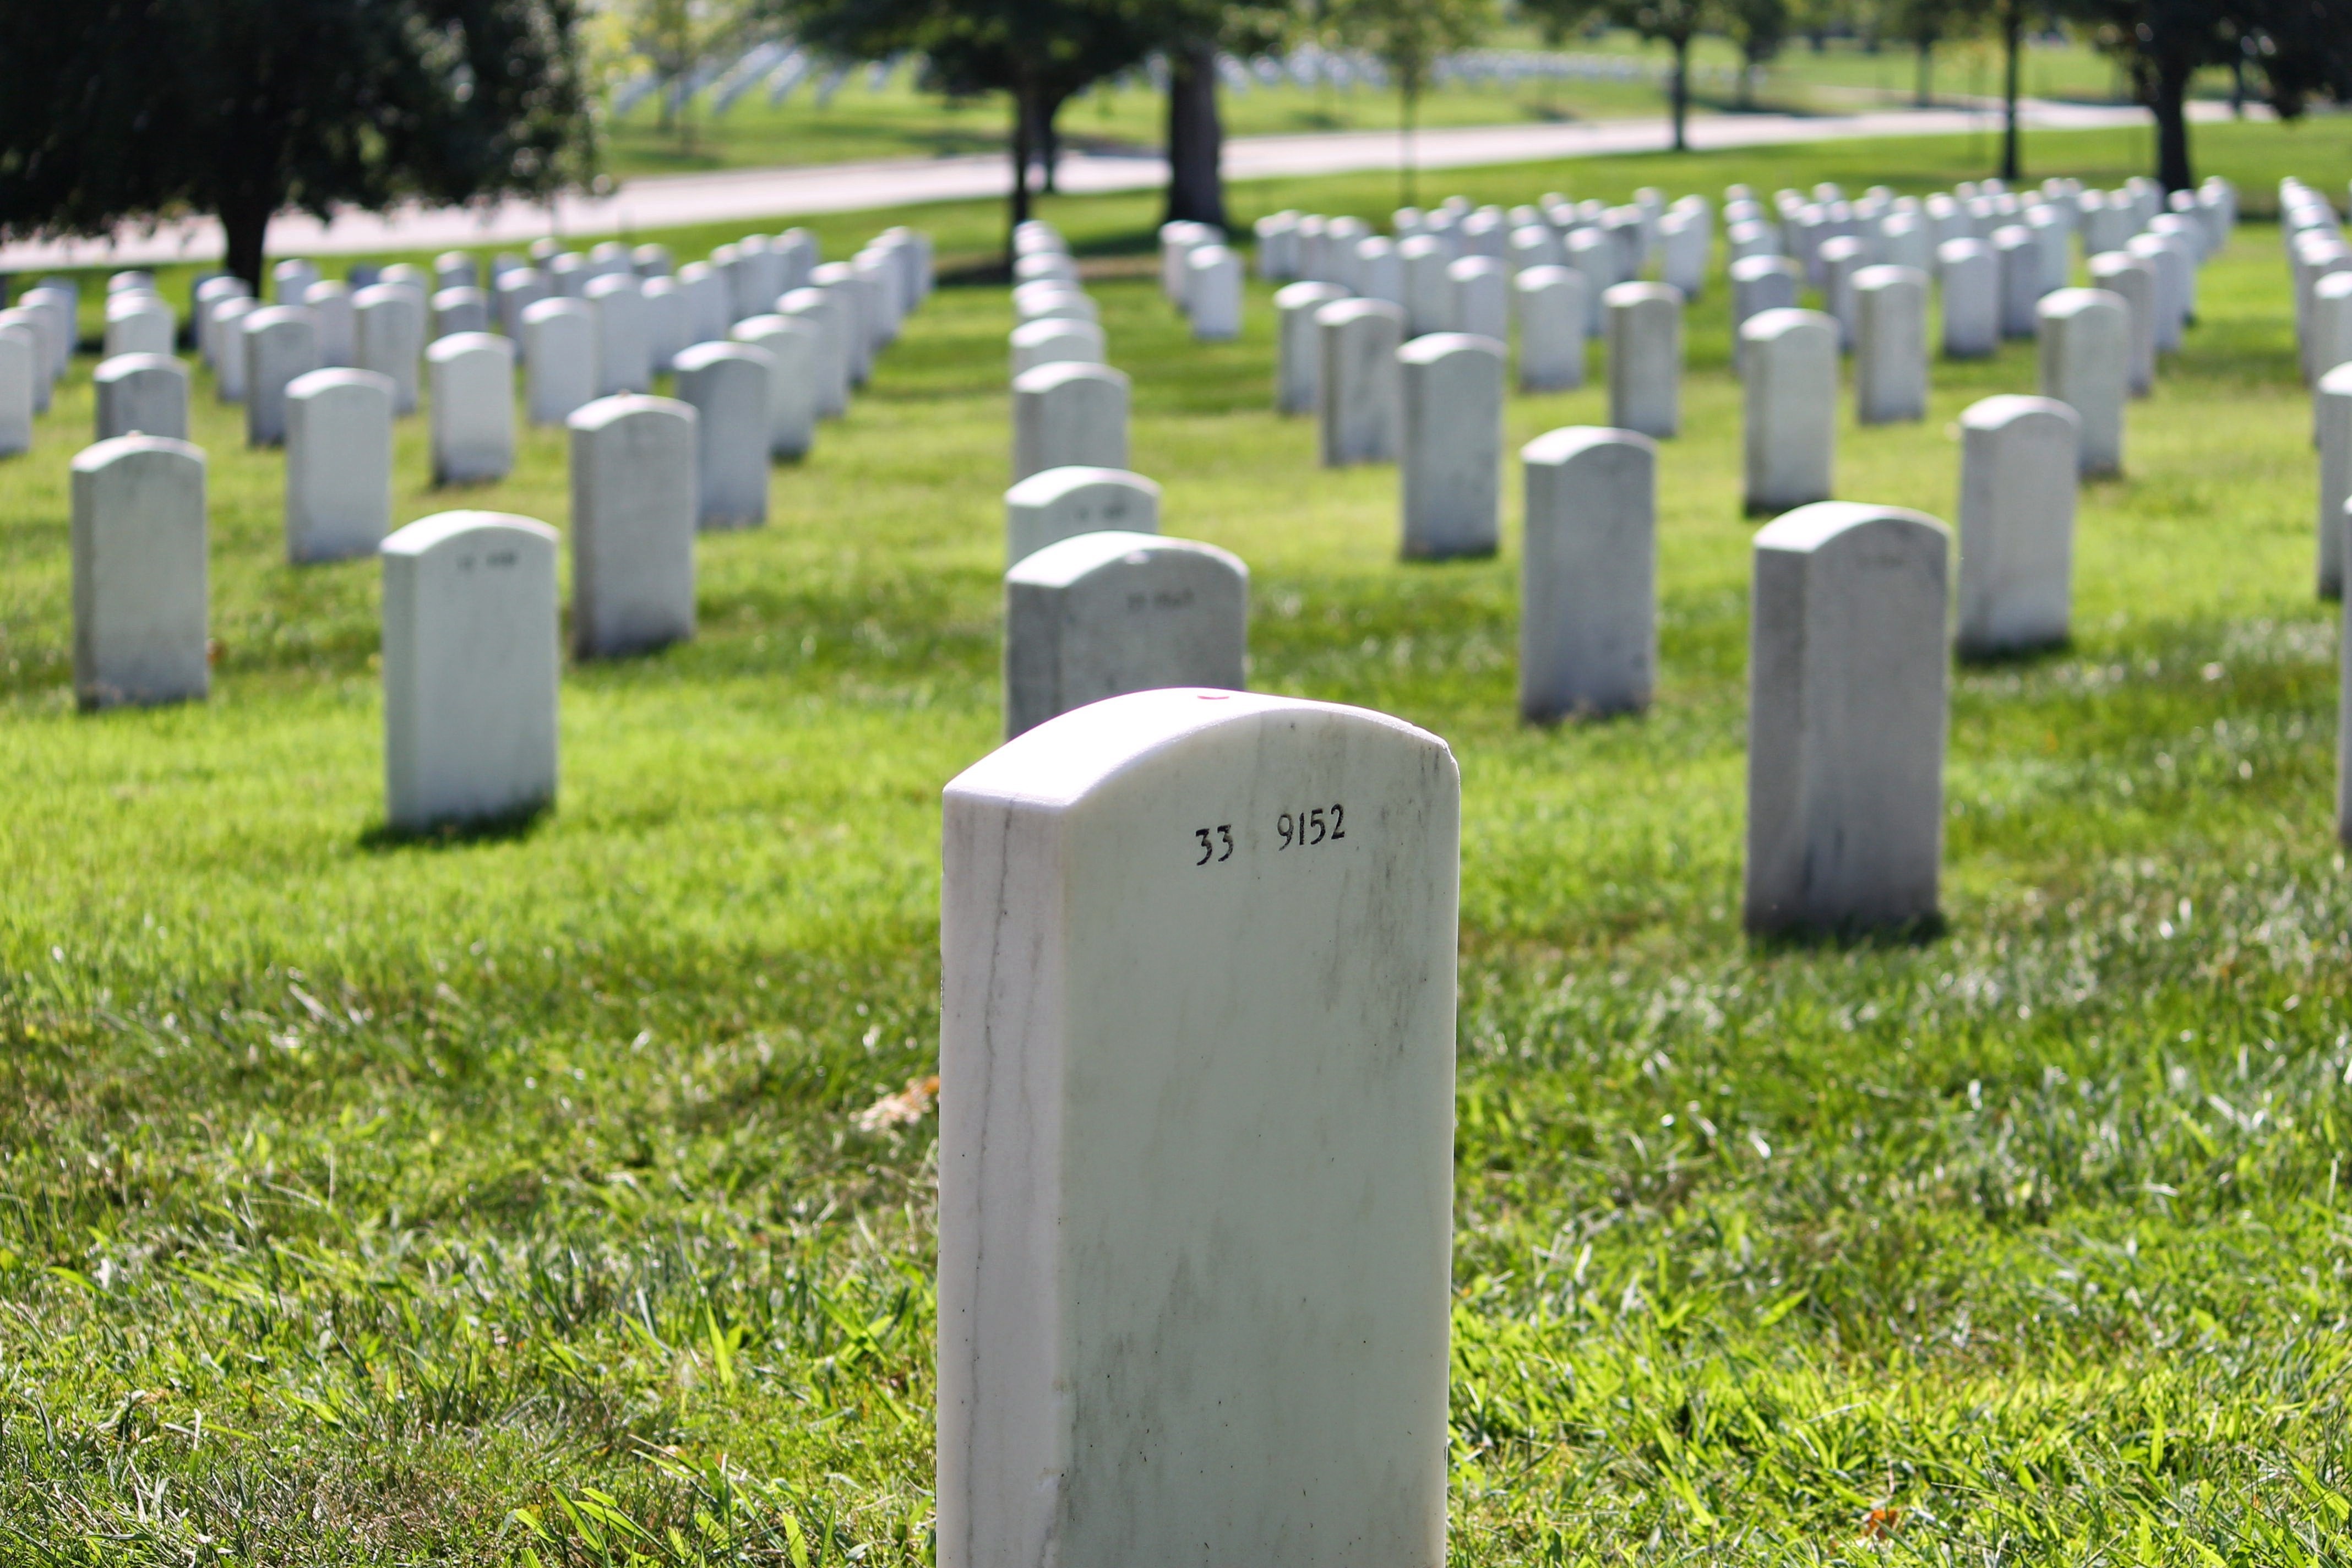
grass, cemetery, washington, grave, memorial, american, headstone, bury, tomb, virginia, arlington, geographical feature